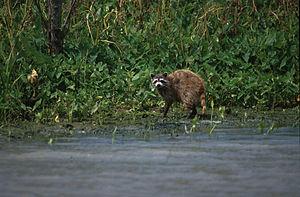
Raton laveur photographié dans le Delta National Wildlife Refuge en Louisiane